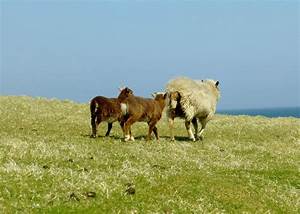
Label: sheep